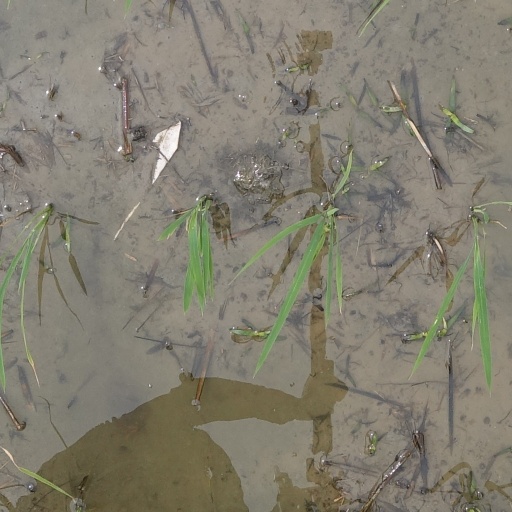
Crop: rice